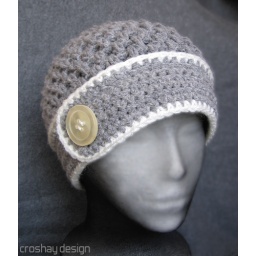
crocheted flapper hat in RH heather grey and TLC winter white with a shell button.